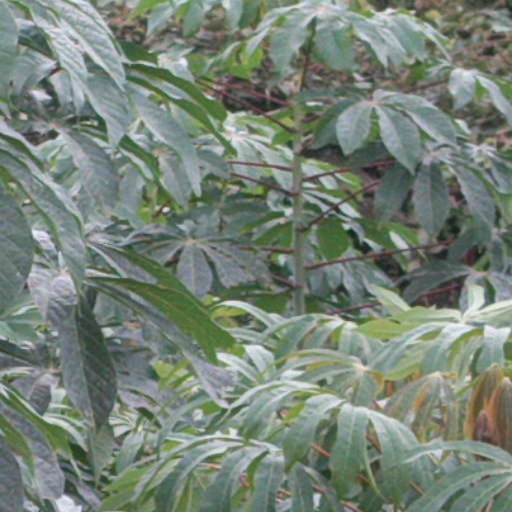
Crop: cassava